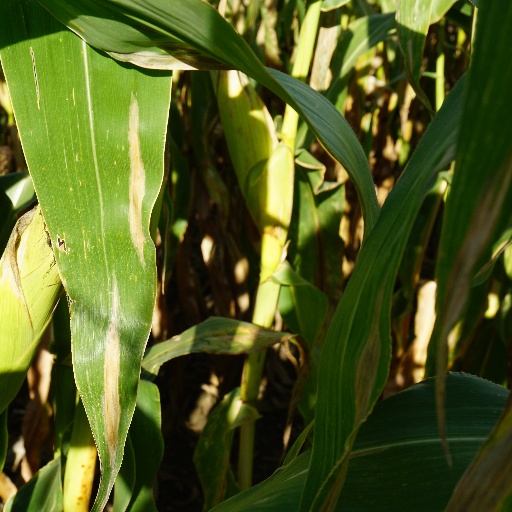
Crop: maize; corn